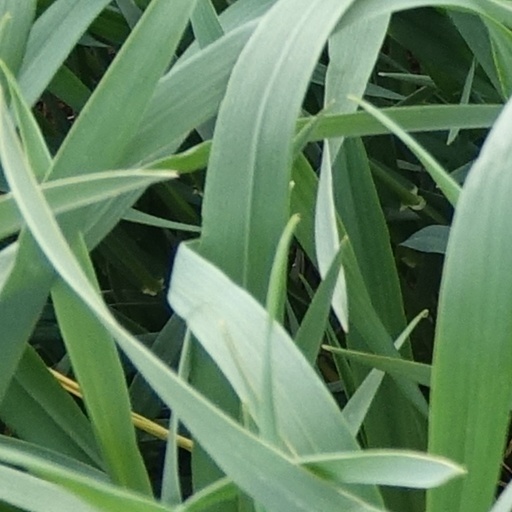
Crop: wheat